KGB: The Secret War

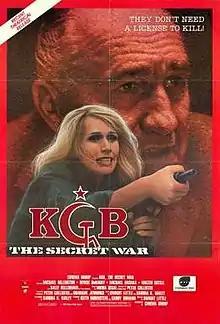
Film poster

KGB: The Secret War is a 1985 American film directed by Dwight H. Little.